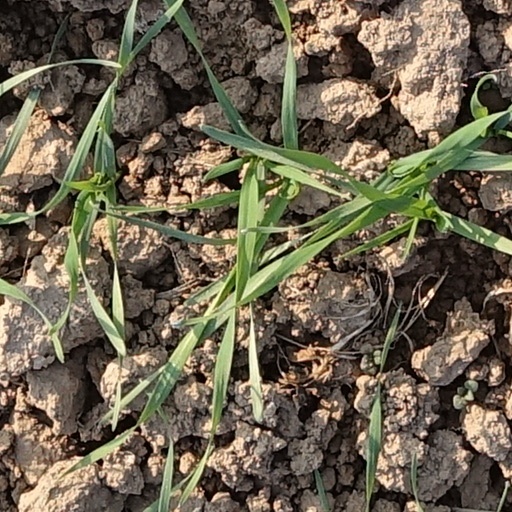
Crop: wheat